Miscanthus × giganteus

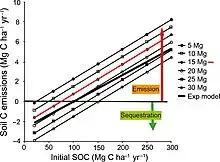
Relationship between above-ground yield (diagonal lines), soil organic carbon (X axis), and soil's potential for successful/unsuccessful carbon sequestration (storage) (Y axis). Basically, the higher the yield, the more land become a negative climate mitigation tool (including relatively carbon rich land.)

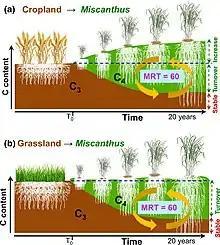
Soil carbon increase when planting micanthus on cropland and grassland.

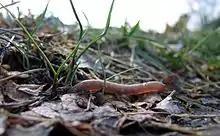
Researchers argue that Miscanthus fields may facilitate a diverse earthworm community even in intensive agricultural landscapes.

It is the total amount of CO equivalent emissions and absorption together that determines if an energy crop project is carbon positive, carbon neutral or carbon negative. If emissions during agriculture, processing, transport and combustion are higher than what is absorbed, both above and below ground during crop growth, the project is carbon positive. Likewise, if total absorption over time is higher than total emissions, the project is carbon negative. To sum up, carbon negativity is possible when net carbon accumulation "more than compensates" for net lifecycle greenhouse gas emissions.